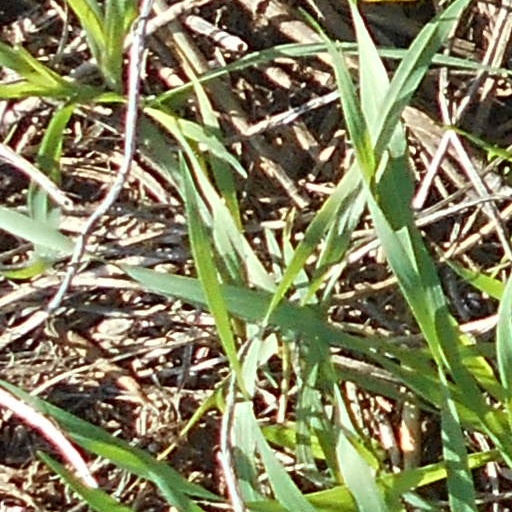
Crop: wheat